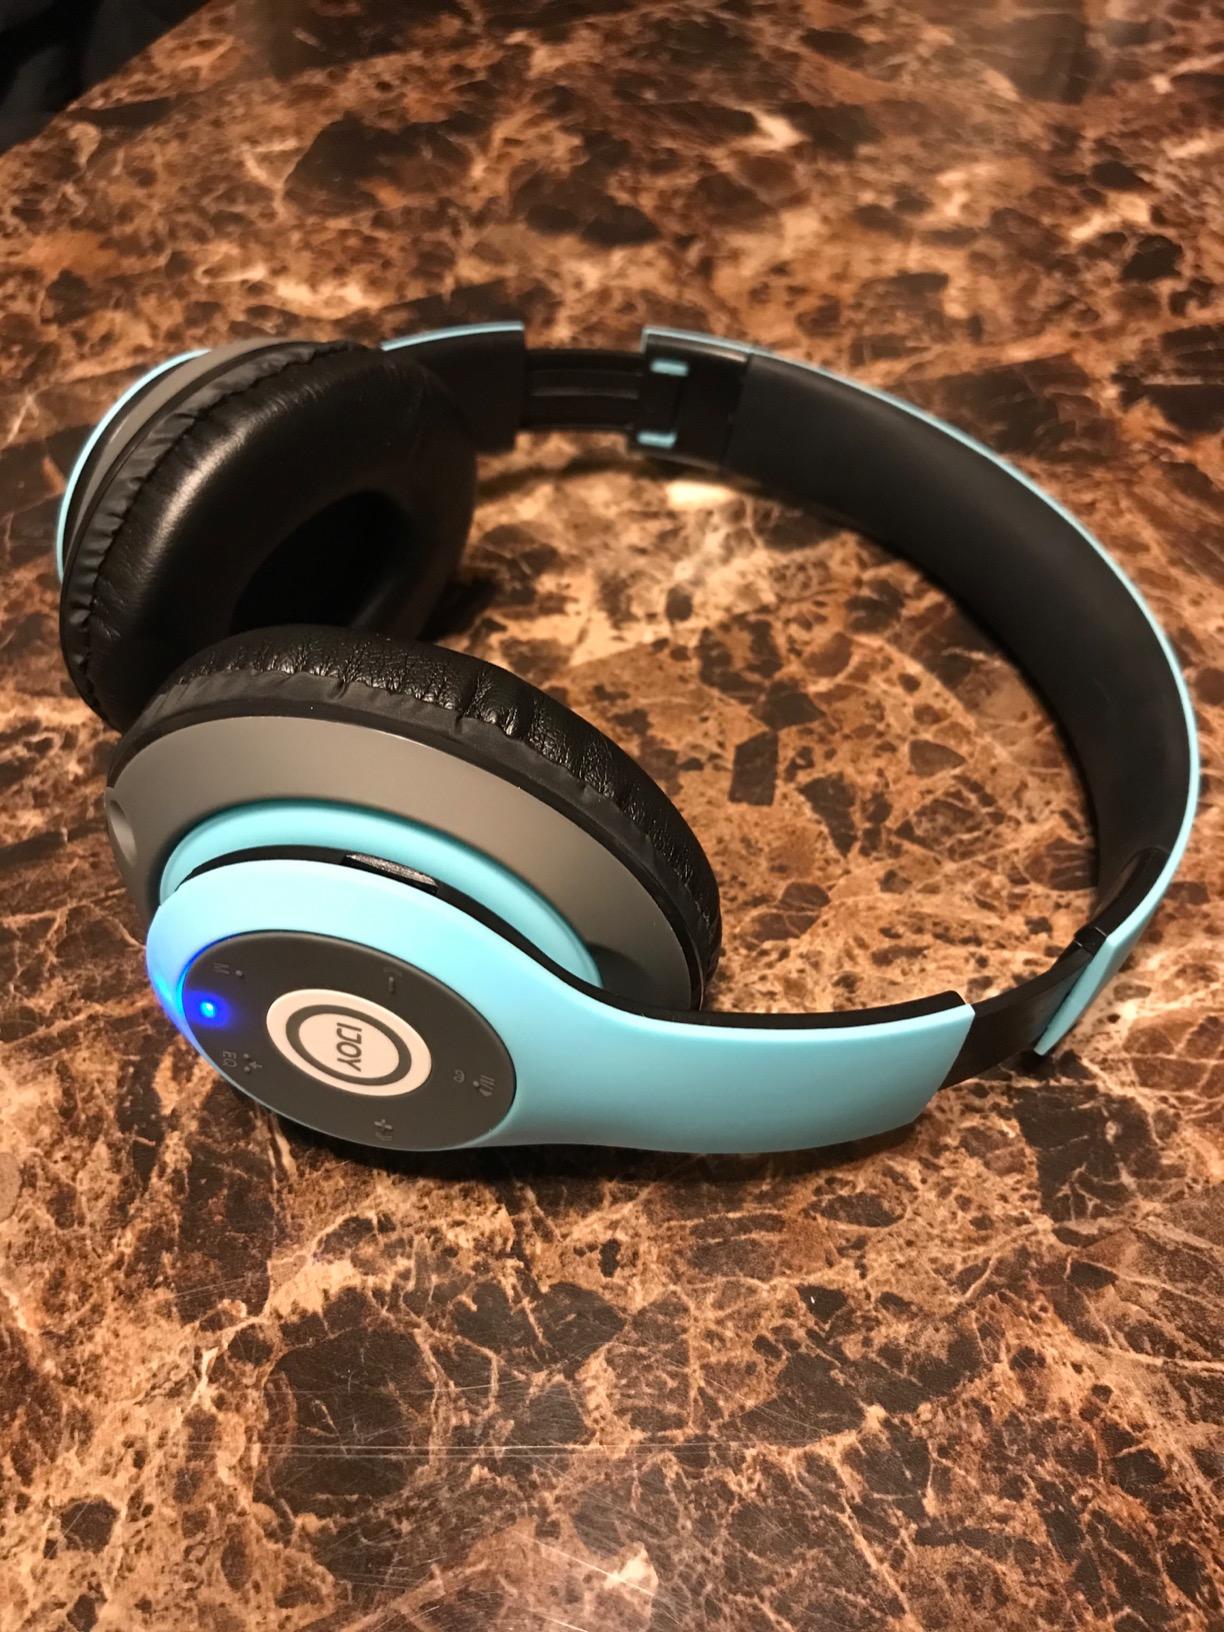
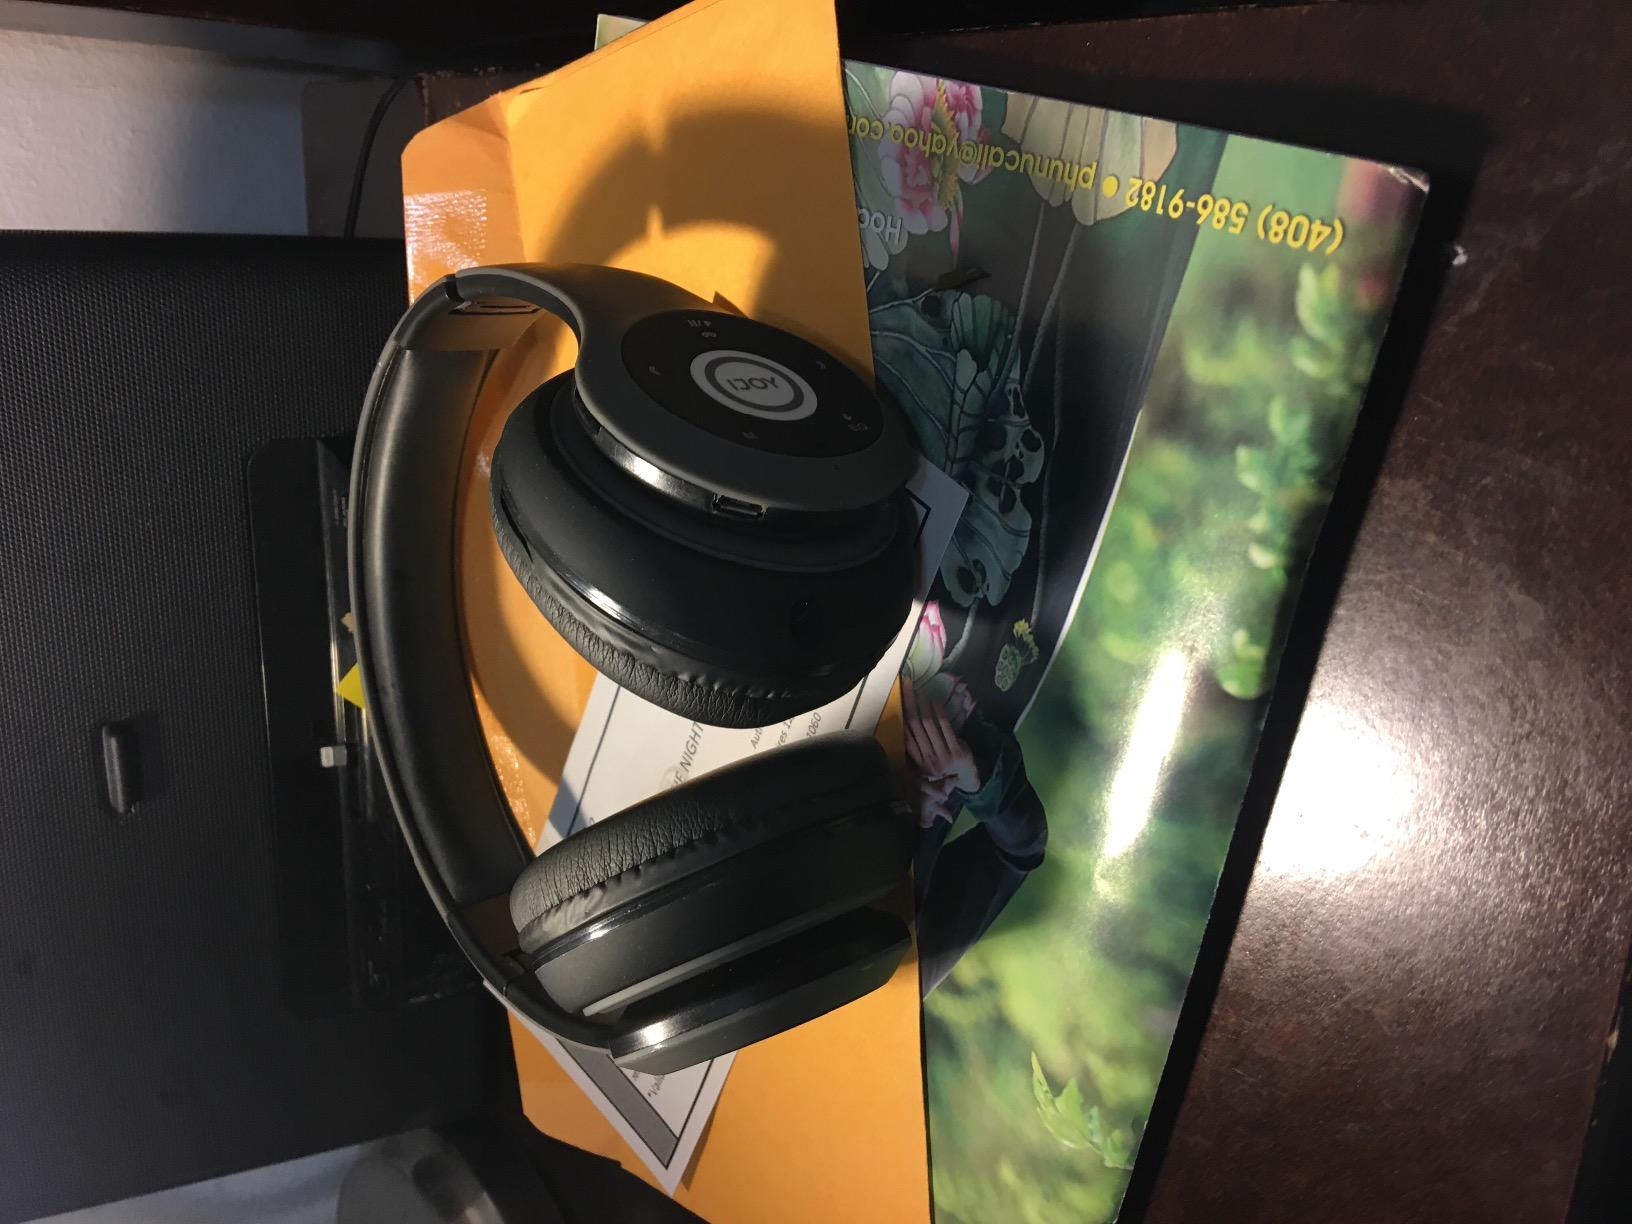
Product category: headphones
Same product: no